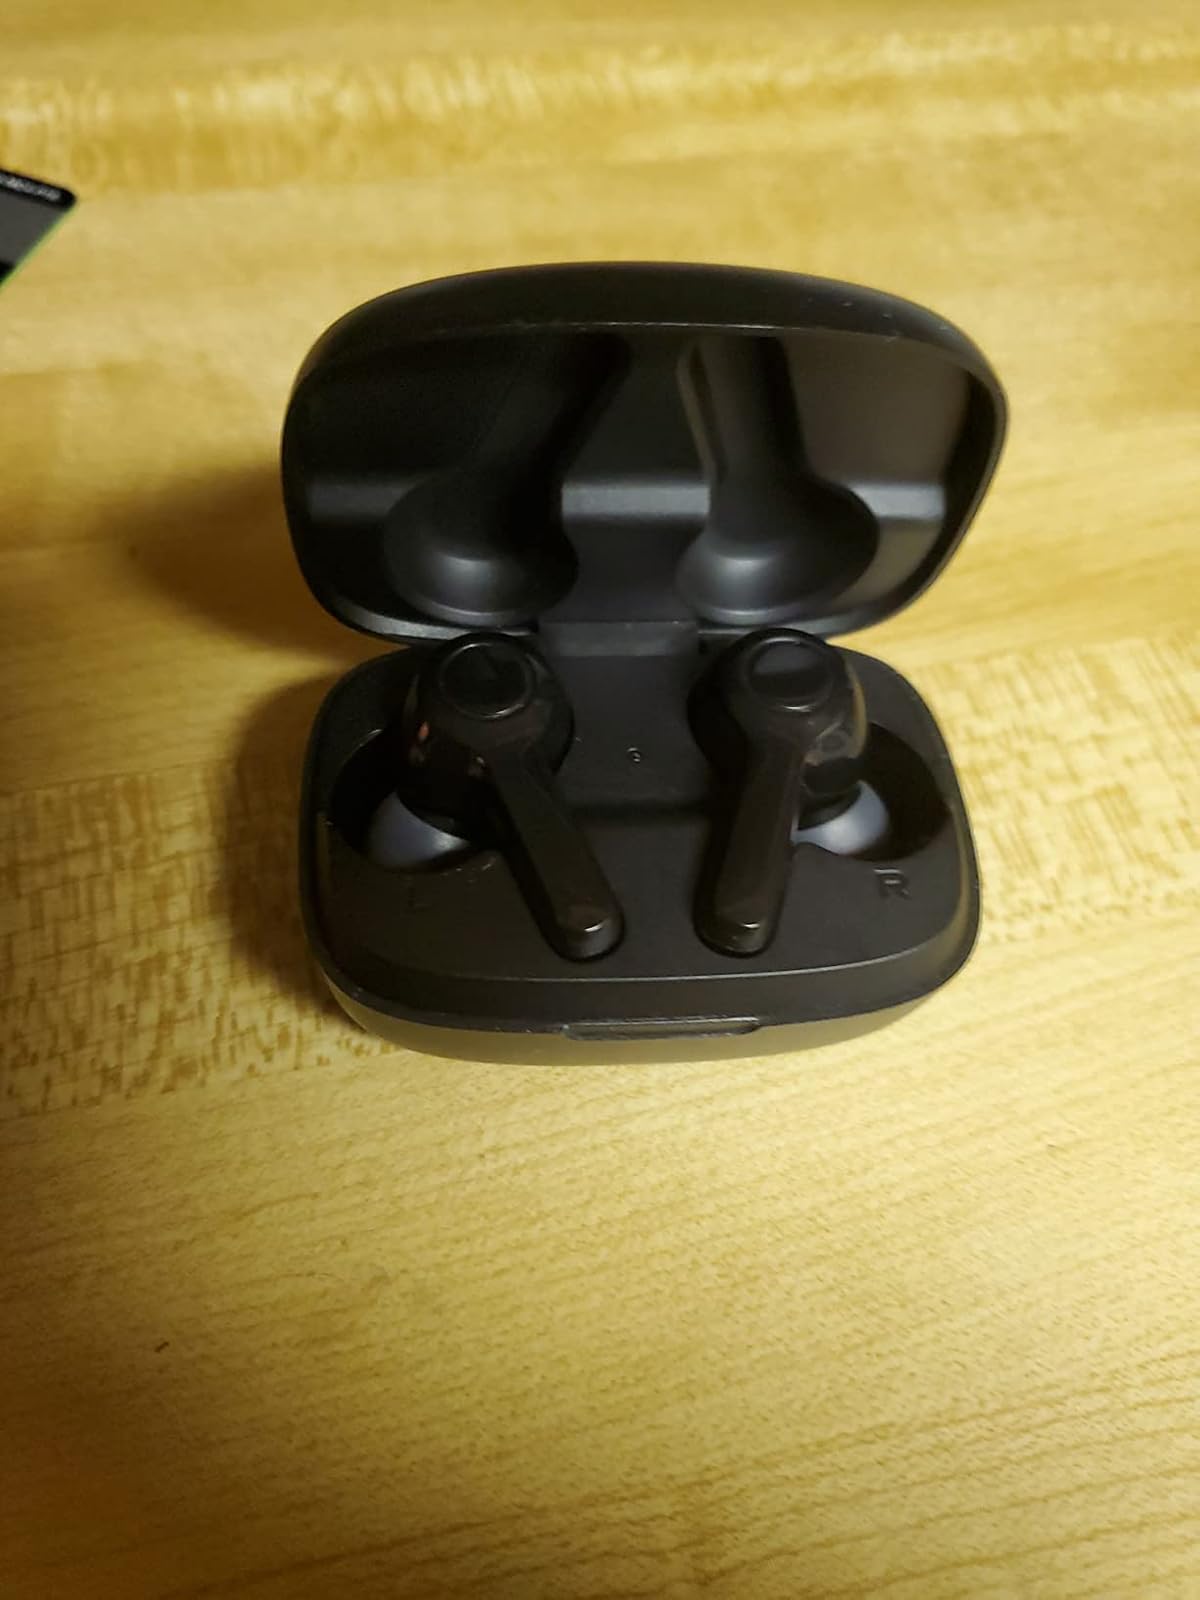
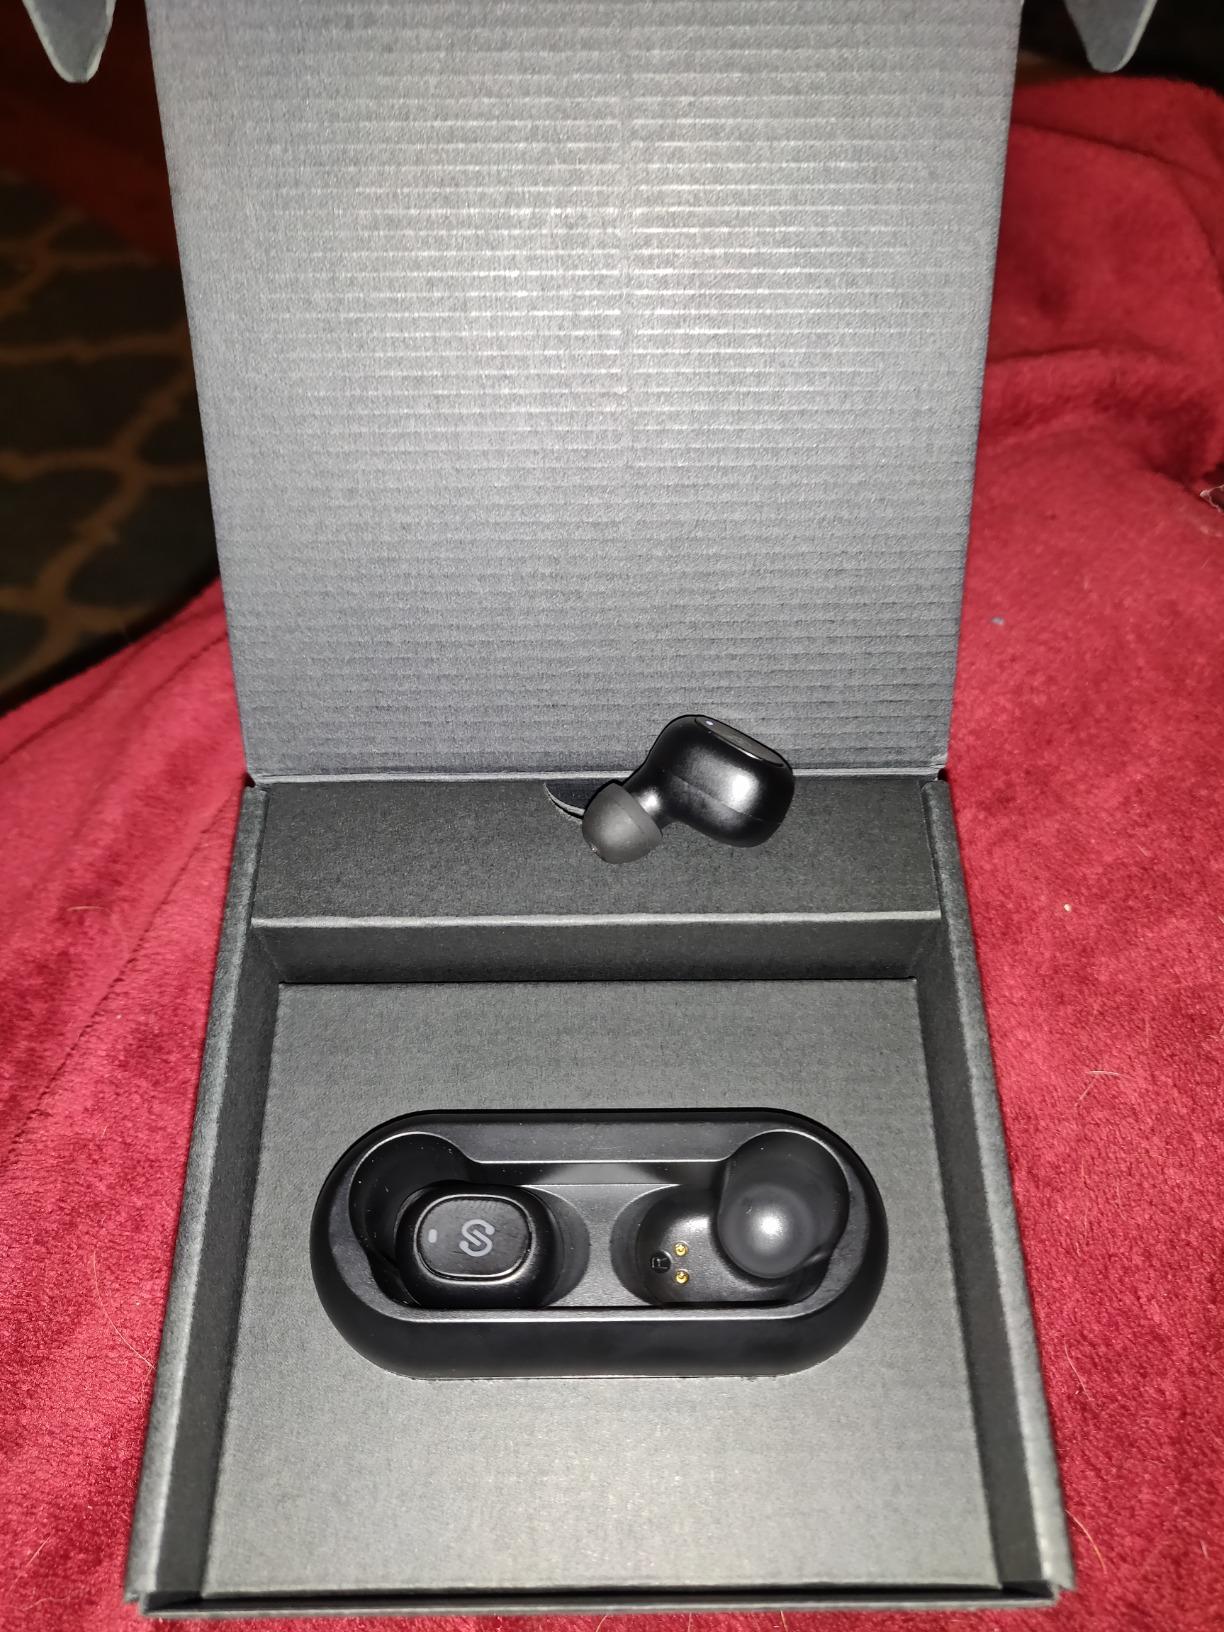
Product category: earbuds
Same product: no